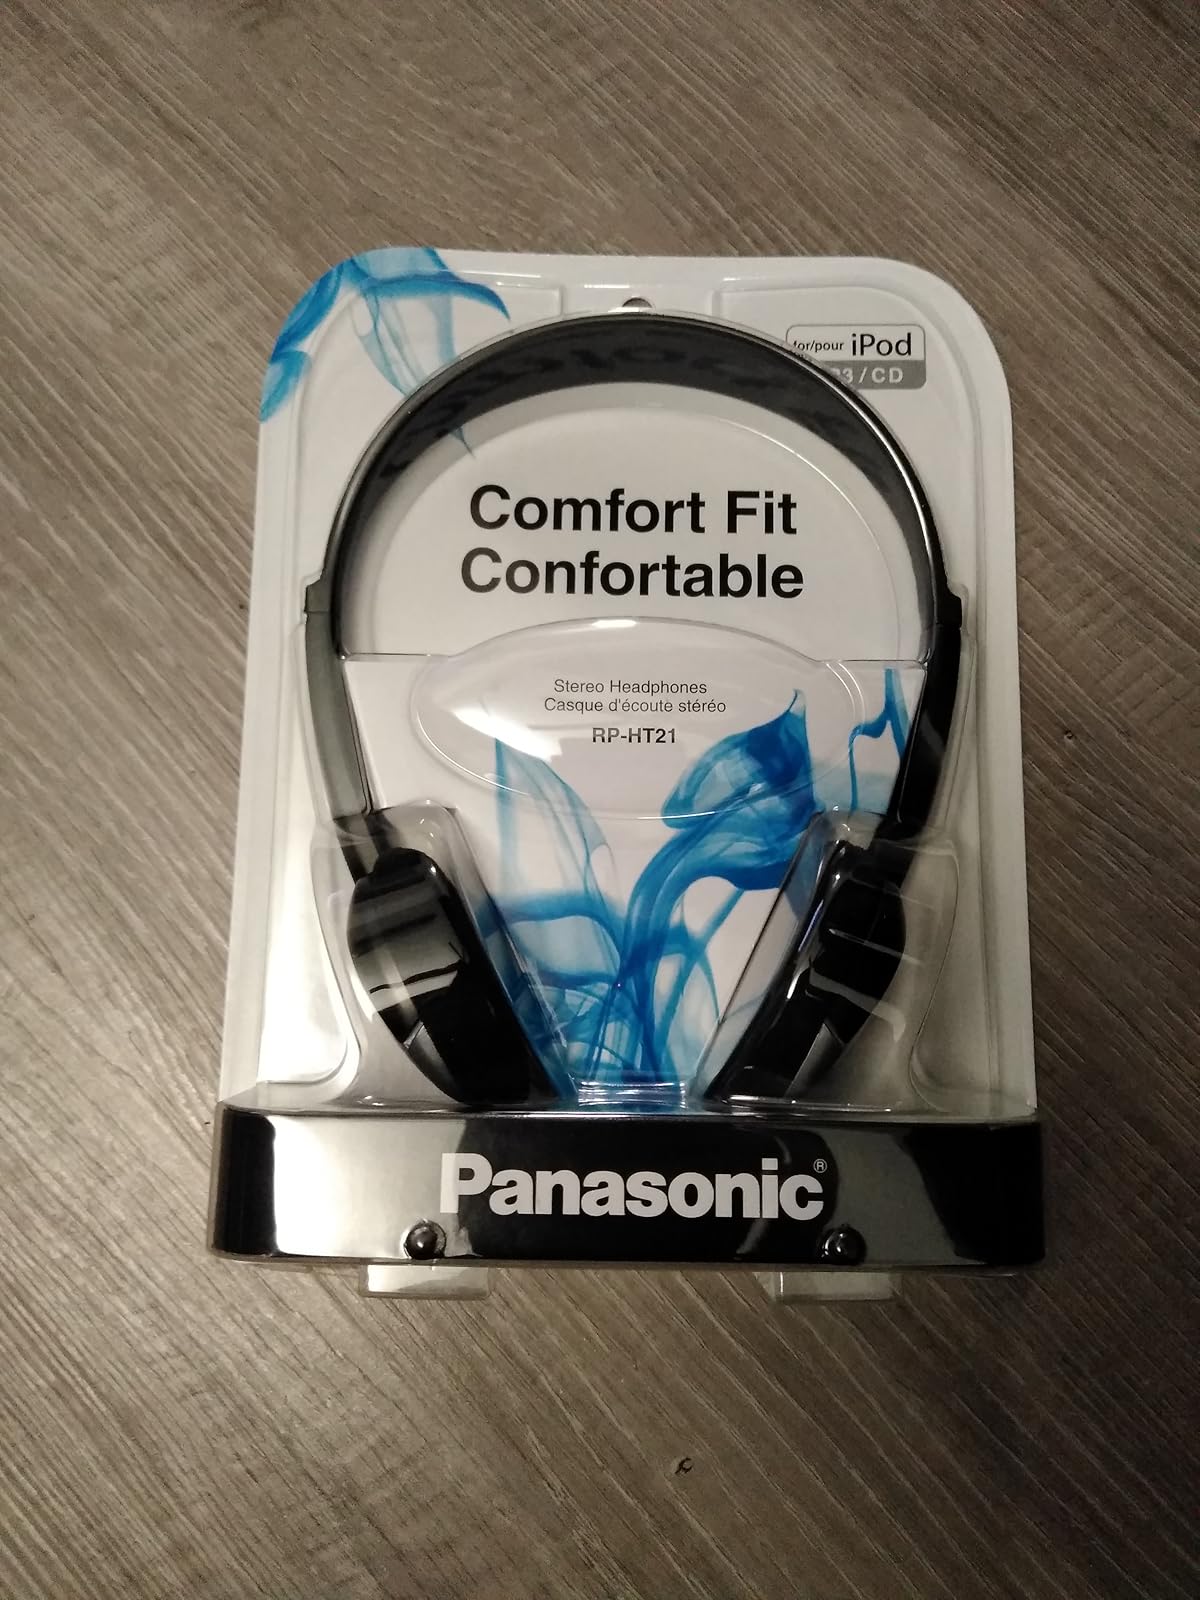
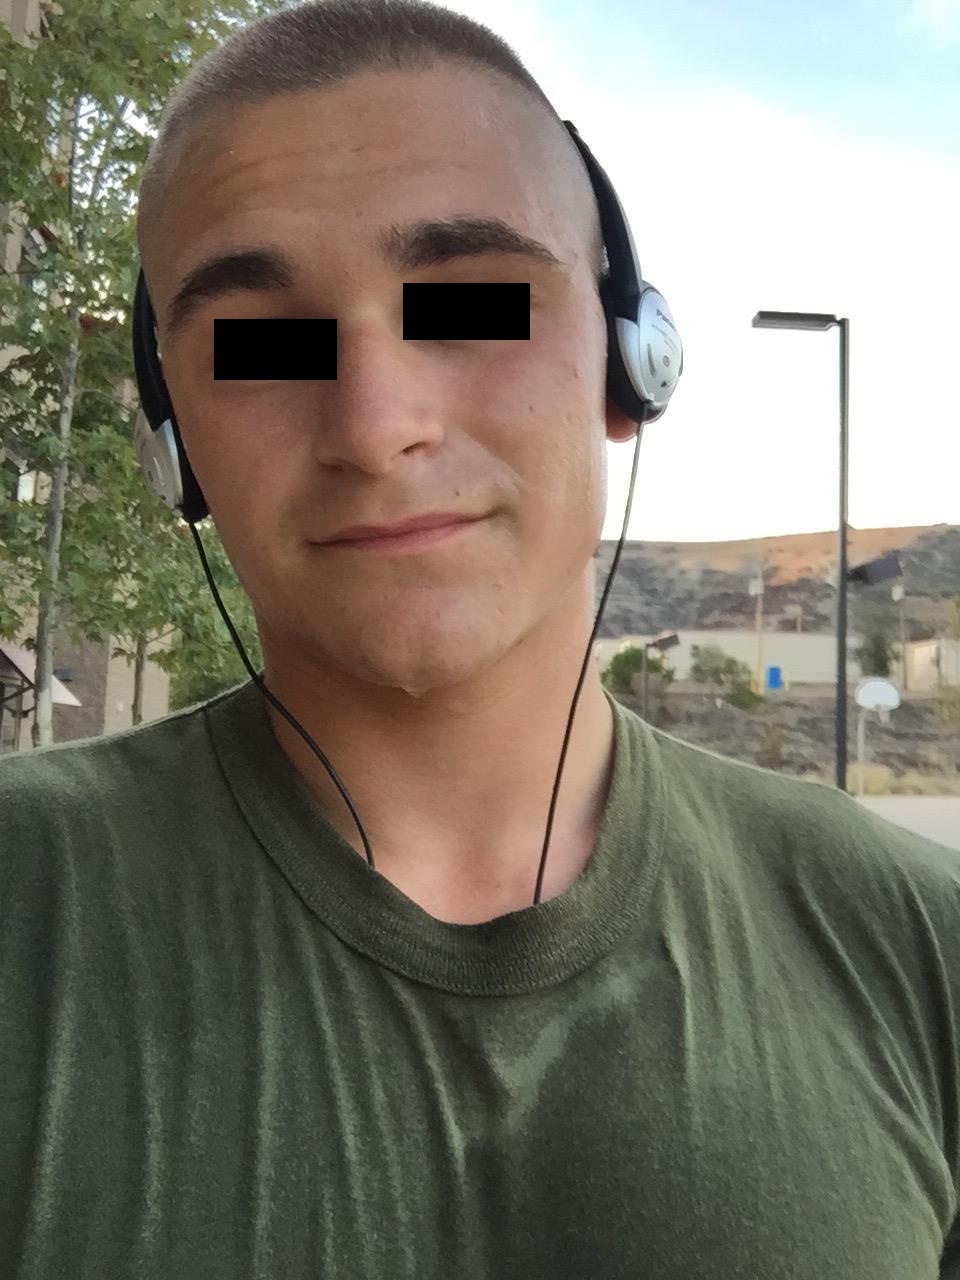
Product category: headphones
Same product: yes